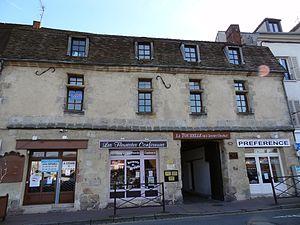
Maison du XVe siècle, 12 place du marché, Arpajon. La façade montre l'étage avec quatre fenêtre à menneaux au dessus d'un bandeau en grès. La toiture est recouverte de tuiles plates, mansardée et percée de quatre lucarnes.